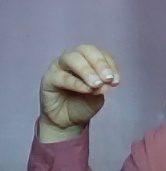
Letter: ha